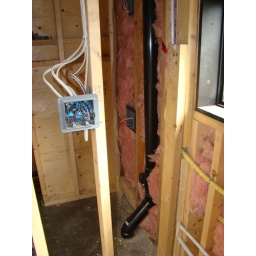
222--Plumbing bathroom second floor below oven